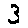
Label: 3